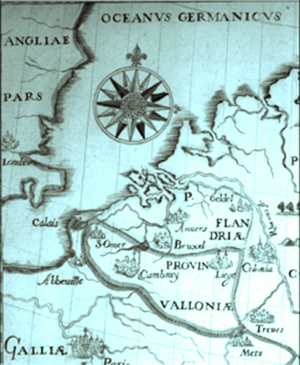
Province wallonne des Capucins au XVIIe siècle
L'histoire du terme Wallon et de ses dérivés commence avec l'ancien mot germanique walh, qui désigne en général les populations de langues celtiques ou romanes avec lesquelles les Germains avaient des contacts, mais la forme primitive de son étymon initial, ainsi que son origine exacte dans la langue française n'ont pas été clairement établies. Il pourrait trouver sa source dans le latin médiéval après l'emprunt lexical au vieux-francique. Il est également possible qu'il soit issu, par changement de suffixe, de wallec, « langue d'oïl parlée dans les Pays-Bas ». Il faut attendre le XVᵉ siècle pour voir apparaître le mot wallon, tel quel, dans les Mémoires du chroniqueur médiéval Jean de Haynin. La portée sémantique de Wallon et de ses dérivés, tel que le toponyme Wallonie, s'est réduite avec le temps pour devenir un endonyme et se réduit encore de nos jours.
La réorganisation religieuse des Pays-Bas espagnols est l'ensemble des politiques religieuses en faveur du catholicisme mises en œuvre dans les Pays-Bas espagnols et la Principauté de Liège par les autorités religieuses et civiles dans le cadre de la Réforme catholique introduite par le Concile de Trente. C'est avant tout une organisation ecclésiastique nouvelle, initiée par des bulles pontificales en 1559 et 1561, à la demande de Philippe II. Dix-neuf évêchés au lieu de cinq, pour une indépendance des pouvoirs religieux belgiques vis-à-vis des états voisins comme le Royaume de France et pour des évêques plus proches de leur clergé, afin de leur permettre une plus grande efficacité dans leur mission évangélique. Ces prélats doivent relever deux grands défis : combattre la violence iconoclaste des calvinistes dans les Dix-Sept Provinces ainsi que promulguer et surtout faire appliquer les décrets du Concile de Trente qui se clôture en 1563.
La chronologie de l'Histoire de la Wallonie donne des clés pour mieux comprendre l'histoire de la Wallonie, l'histoire des peuples qui ont vécu ou vivent dans l'actuelle Wallonie.